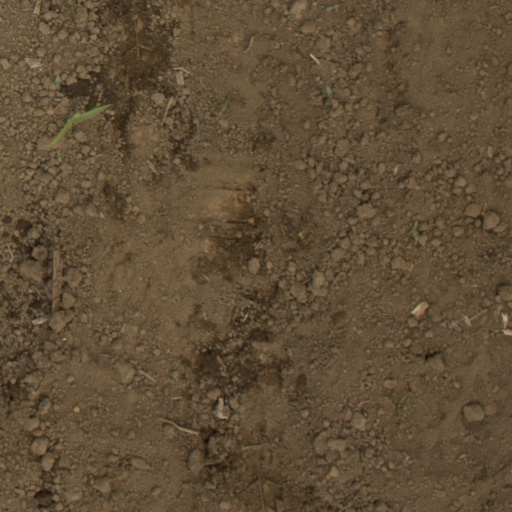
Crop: Jerusalem artichoke